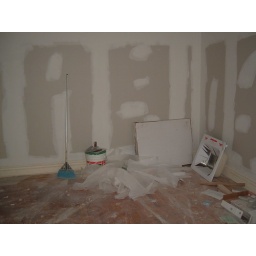
That's the kitchen sink by the wall over there.